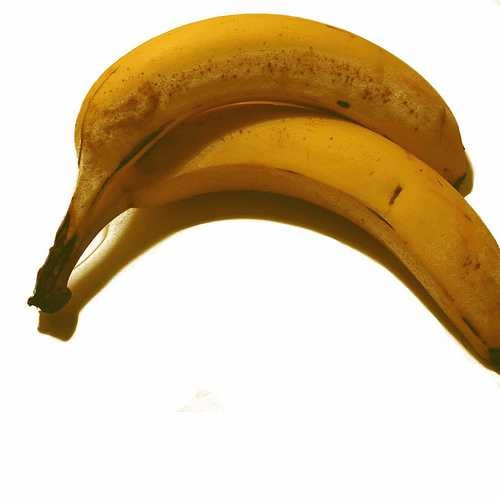
Label: Banana